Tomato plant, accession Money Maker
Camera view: horizontal (90 deg, fisheye); turntable rotation: 240 degrees
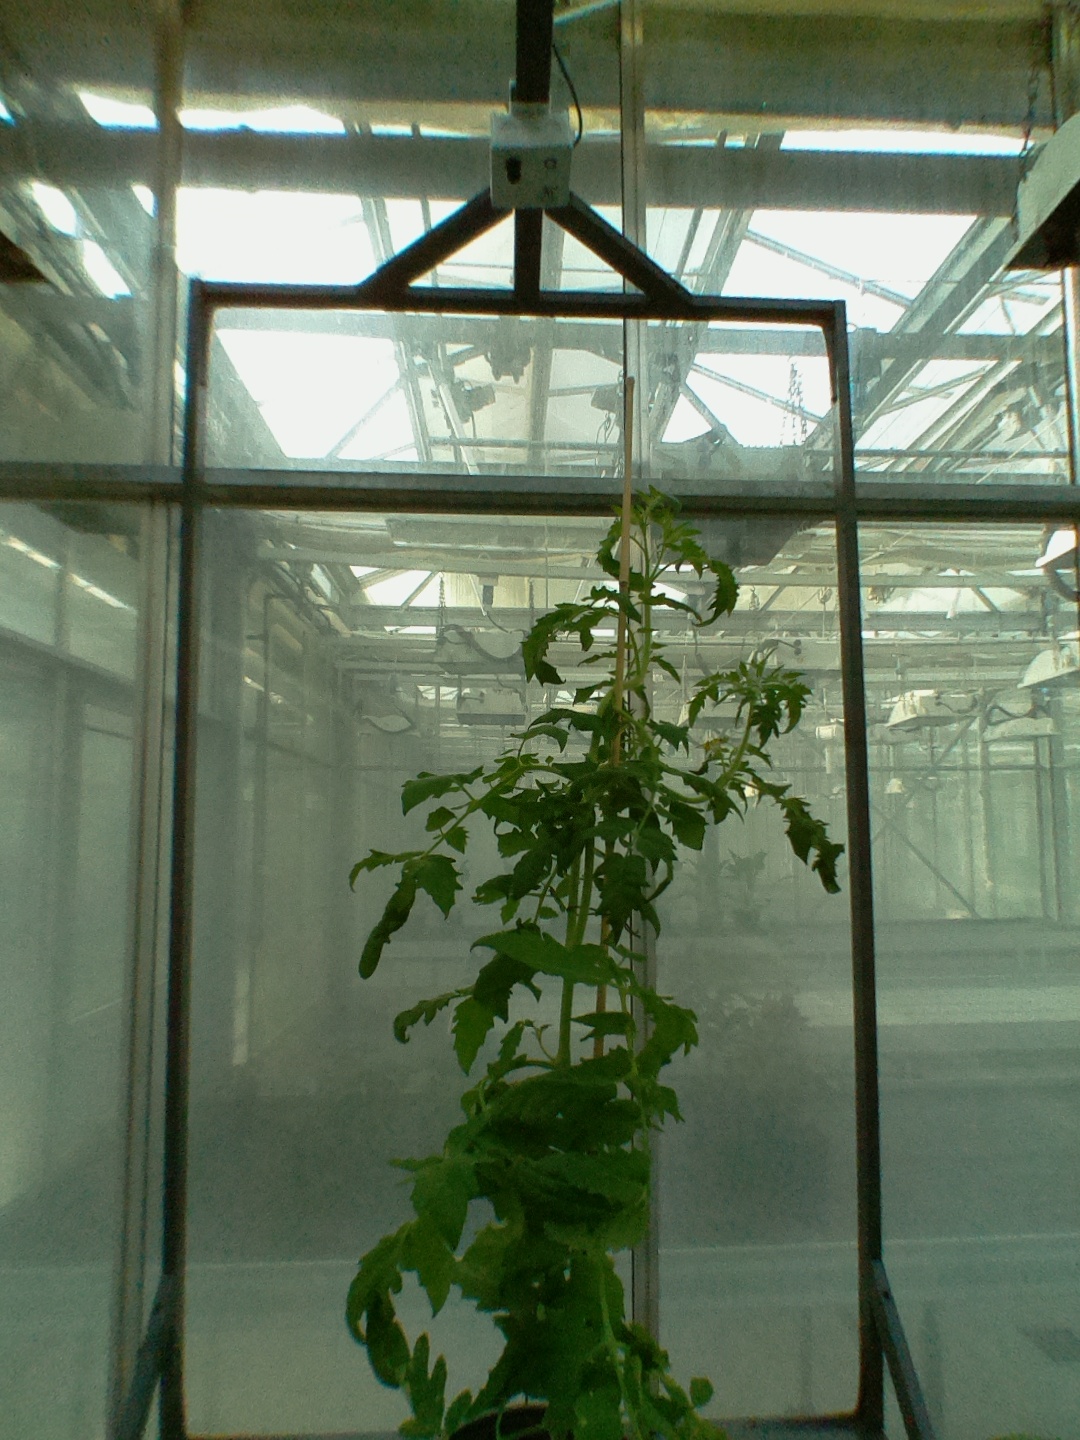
BBCH growth stage 65: Full flowering, 50%-60% of flowers open, first petals falling